Deputy commissioner (Pakistan)

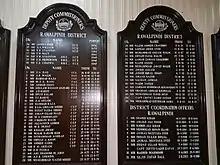
Deputy commissioners/district magistrates of Rawalpindi District

The district continued to be the unit of administration after Indian partition and independence of Pakistan in 1947. Initially, the role of the district collector remained largely unchanged, except for the separation of most judicial powers to judicial officers of the district.